Operational history of the Sukhoi Su-25

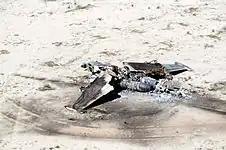
A Su-25 Frogfoot aircraft destroyed during Operation Desert Storm

In total, the Sukhoi Su-25 amassed a total of 60,000 sorties throughout its service in Afghanistan until the Soviet withdrawal in February 1989. The first combat Su-25 unit to be formed was the 200th Independent Attack Squadron (OShAE) based out of Sital-Chai in Soviet Azerbaijan. The first aircraft from the unit arrived in Afghanistan in May 1980 with the full unit deploying in June to Shindand airfield in the western part of the country. The deployment was called Operation "Exam" and involved a team of engineers and technicians who would oversee the aircraft and evaluate its performance. The first Su-25 combat missions began on 25 July with the 200th OShAE flying counterinsurgency sorties and close air support in support of the 5th Motorized Rifle Division. By 1982, the Su-25's area of responsibility expanded and the aircraft began flying missions sometimes as far as Kabul with pilots flying on average 4–5, sometimes as many as 8, sorties a day. The aircraft typically flew with external fuel tanks to increase its range but was barred from flying in poor weather conditions or nighttime due to faulty navigational equipment. By the time the squadron left Afghanistan in October 1982, its Su-25s had logged more than 2,000 sorties with no losses, however some had sustained damage due to ground fire. The deployment allowed engineers to make several modifications to the aircraft's weapons systems, replacing them with ones more suited for mountain operations and installing increased countermeasures and defensive systems.